Tokyo International School

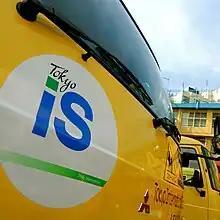
A bus at Tokyo International School

In 1997, American-Japanese husband and wife Patrick Newell and Ikuko Tsuboya-Newell started Tokyo International School to provide an education for their two daughters. Starting with 12 students and one classroom, the school moved twice in the Meguro area of Tokyo before moving to Shirokane in 2000. In March 2004, due to a growing number of students, the school moved to a new location in Tamachi, the site of the recently vacated Nankai Elementary School. The schoolyard was resurfaced and the building was reinforced and painted a distinctive blue, orange, and yellow before the school moved in. After ten years at the Tamachi location, in August 2013 the school moved to its current location in Minami-Azabu. The school began offering Grade 10 courses in August 2023.